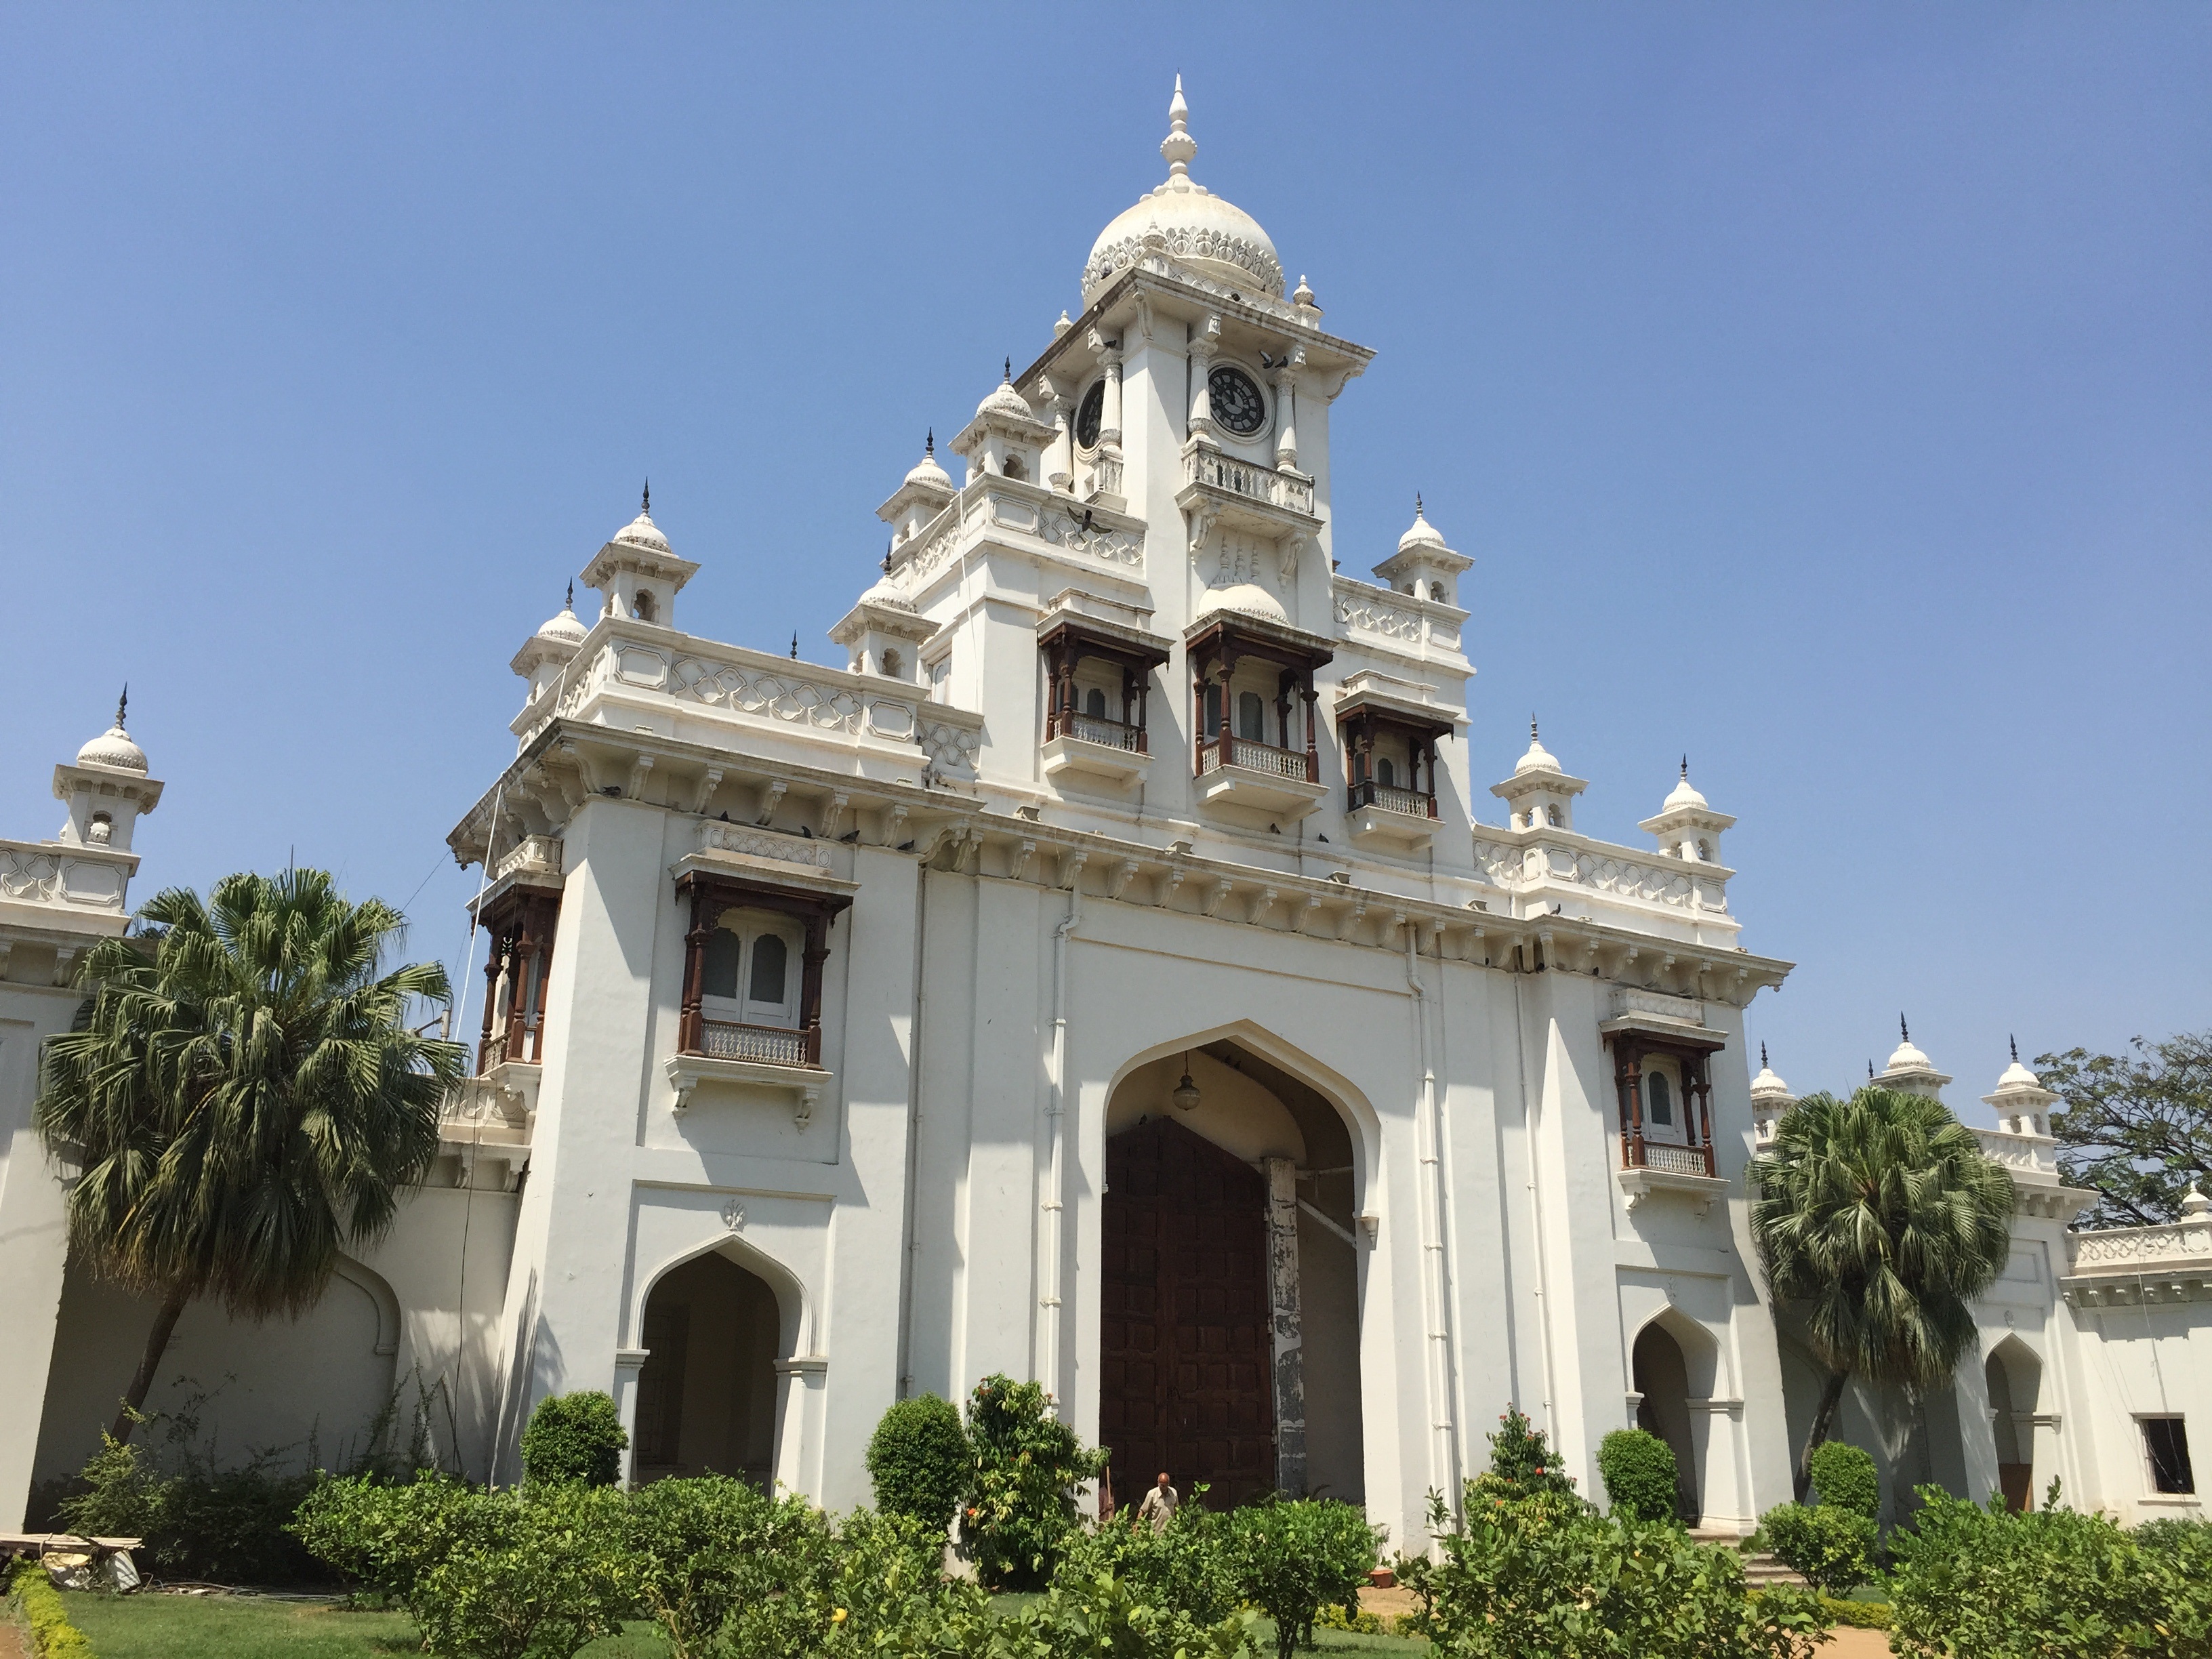
architecture, building, palace, travel, landmark, facade, church, chapel, place of worship, temple, monastery, india, estate, classical architecture, historic site, spanish missions in california